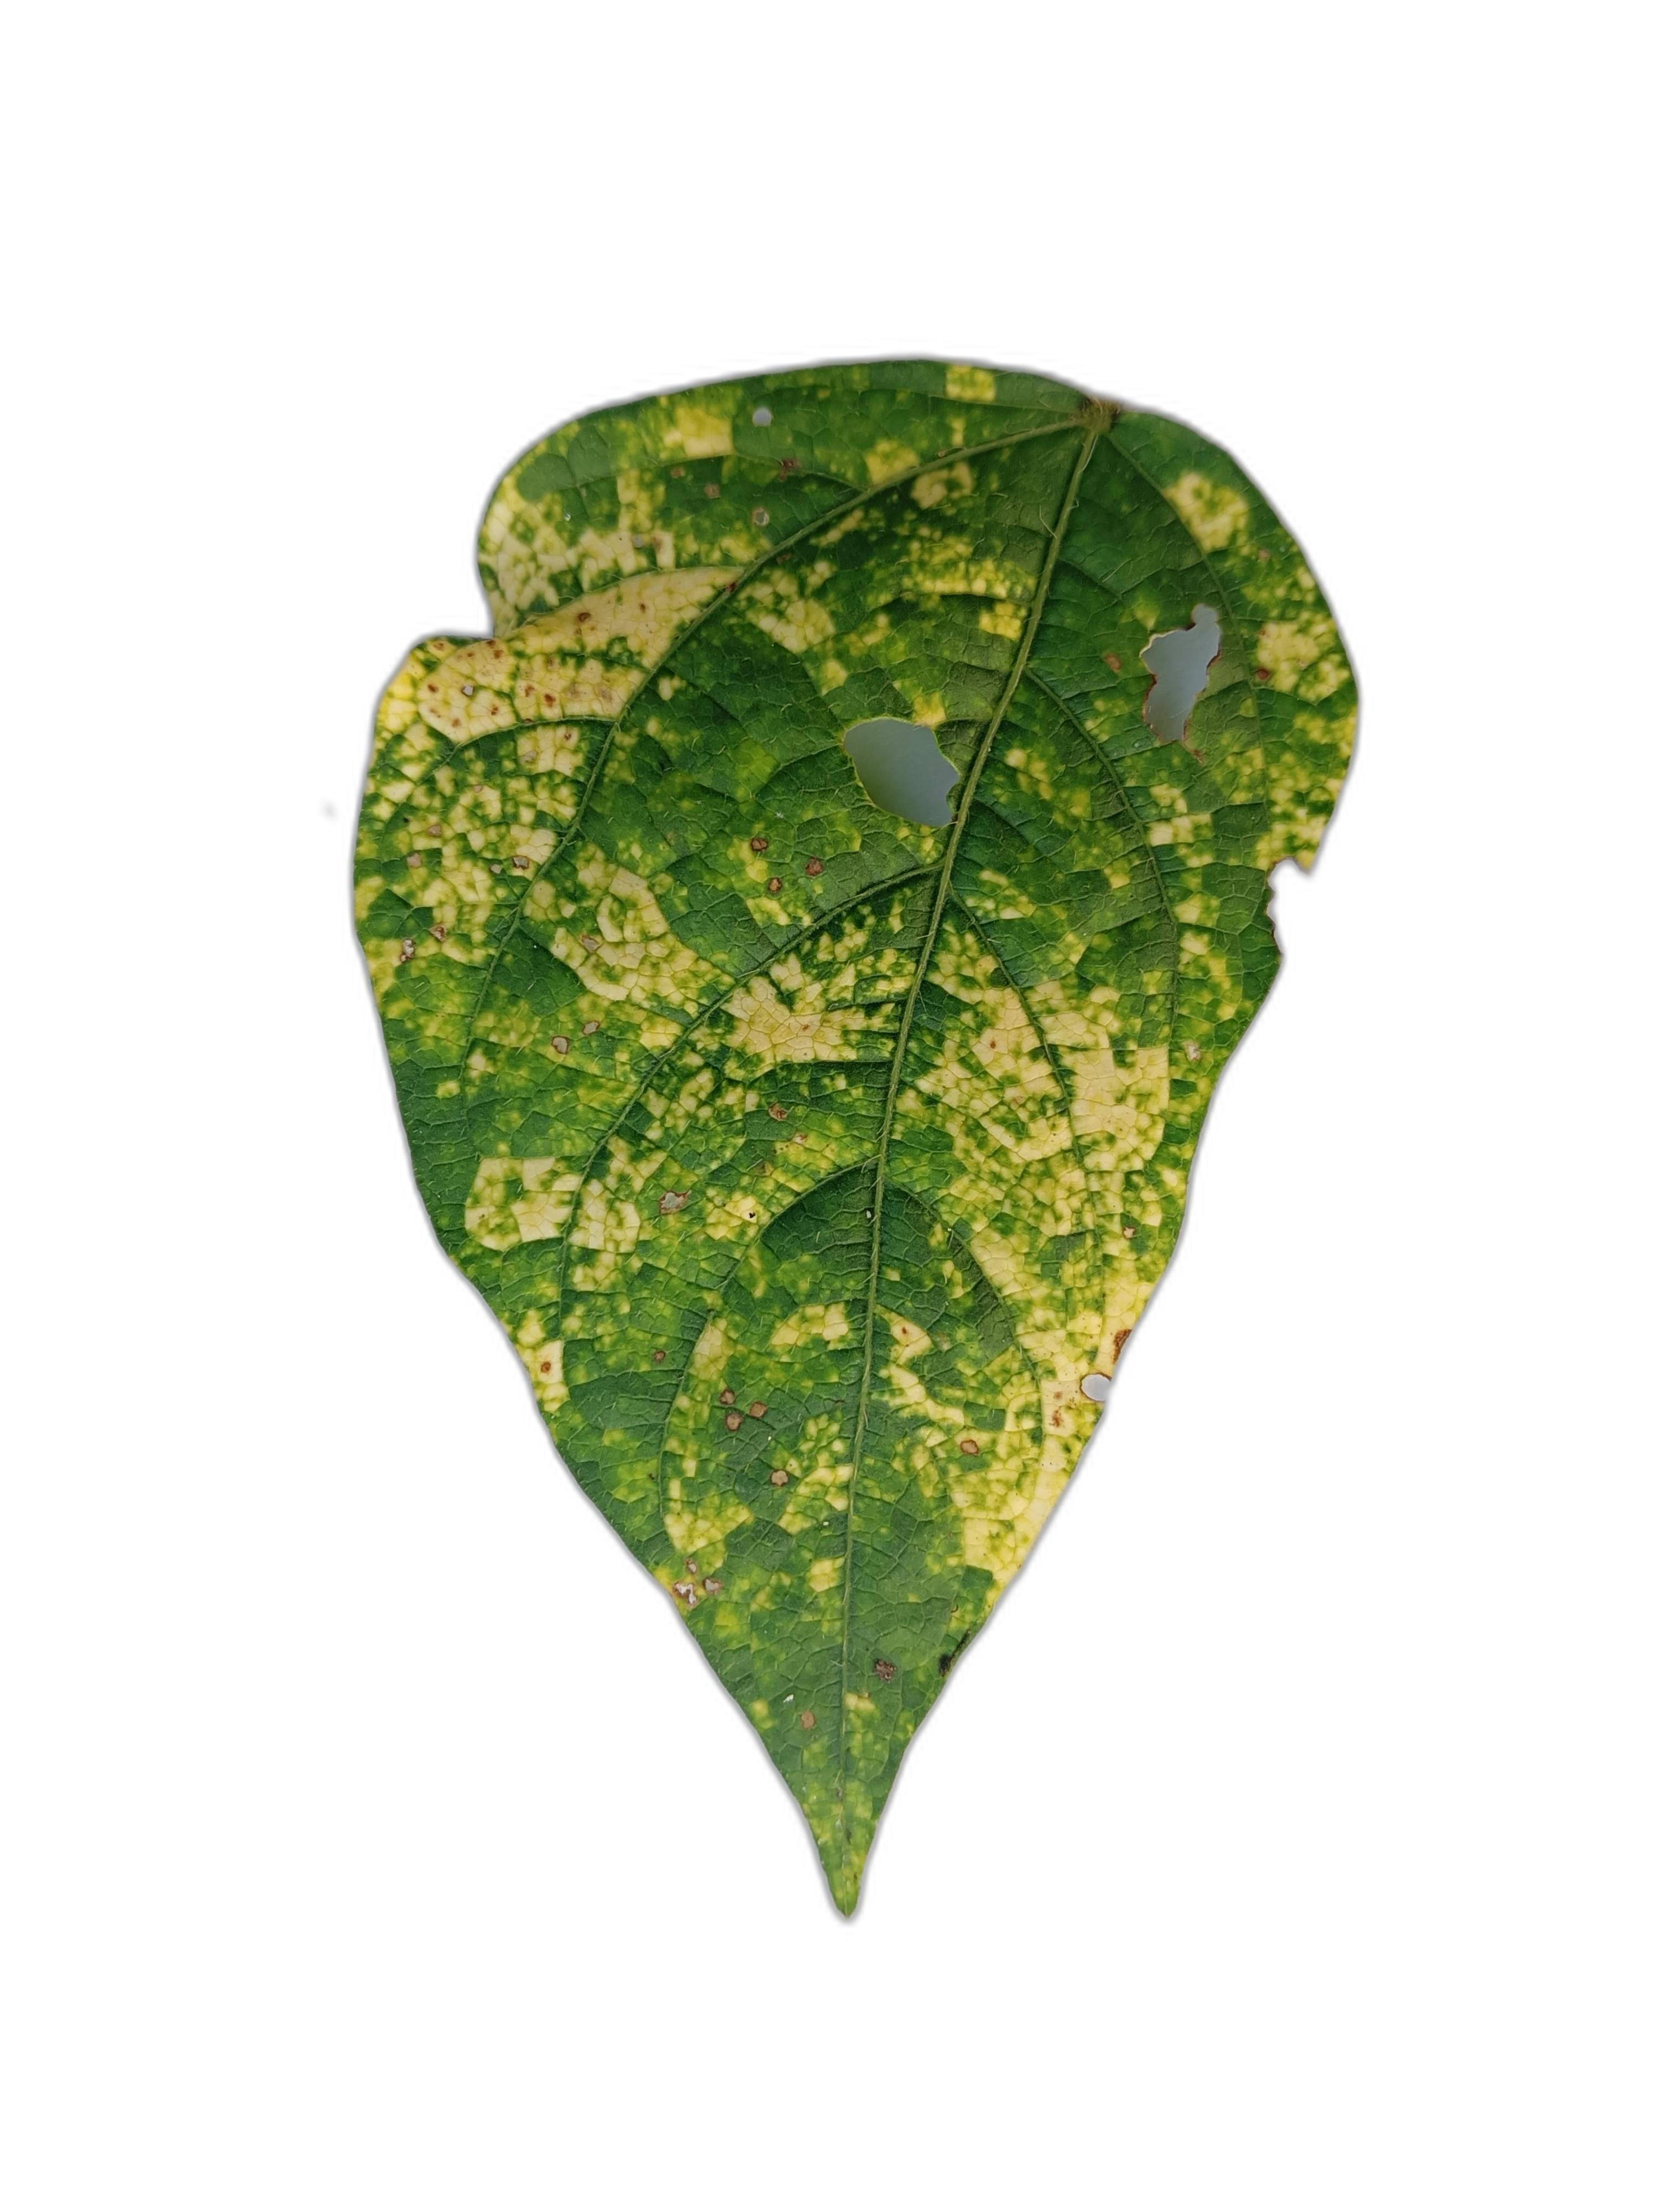
Label: Yellow Mosaic